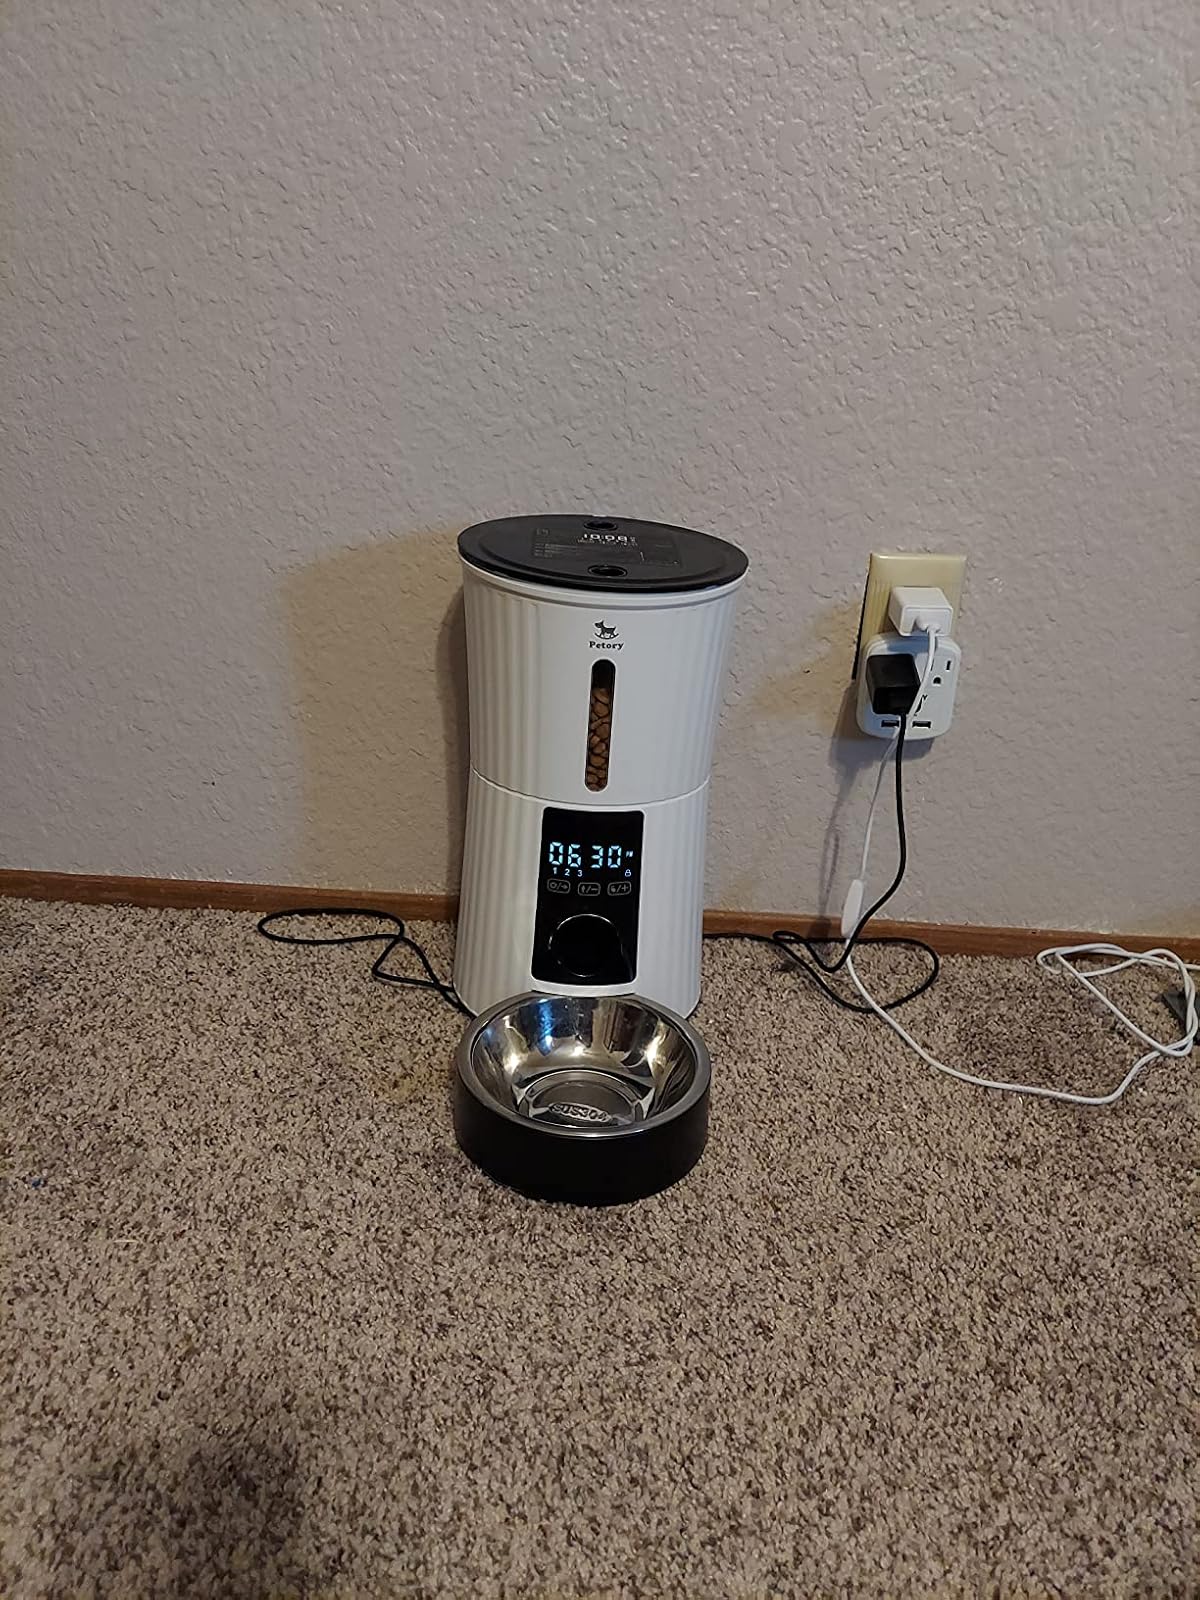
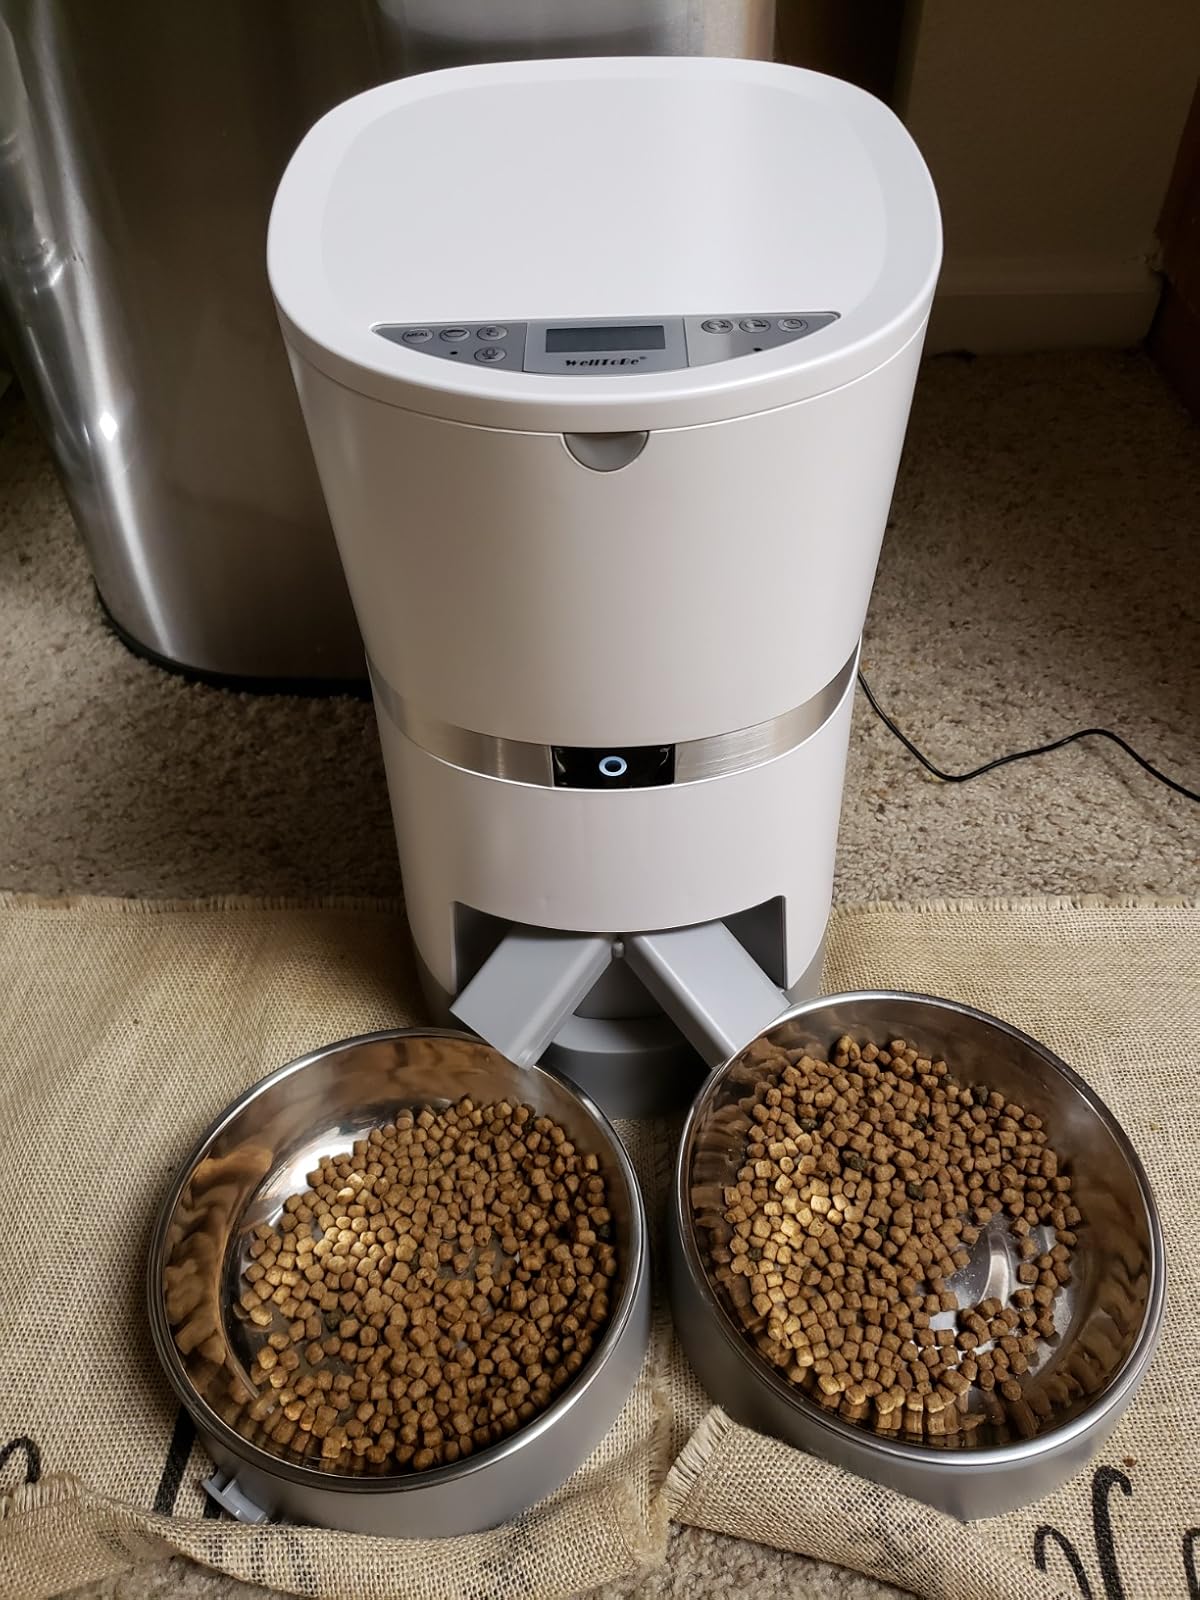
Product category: items_feeder
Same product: no